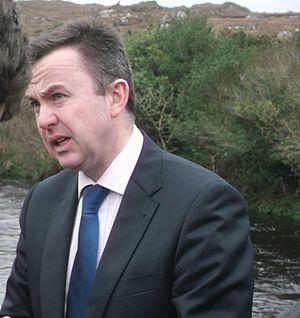
Cet article présente la liste des députés européens d'Irlande élus lors des élections européennes de 2014 en Irlande.
Brian Hayes est un homme politique irlandais, membre du Fine Gael.